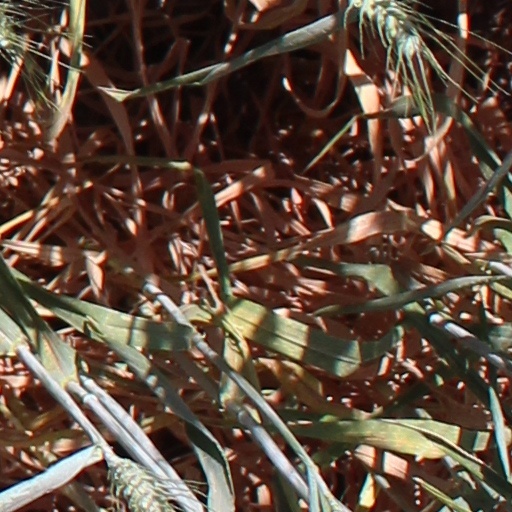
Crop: wheat